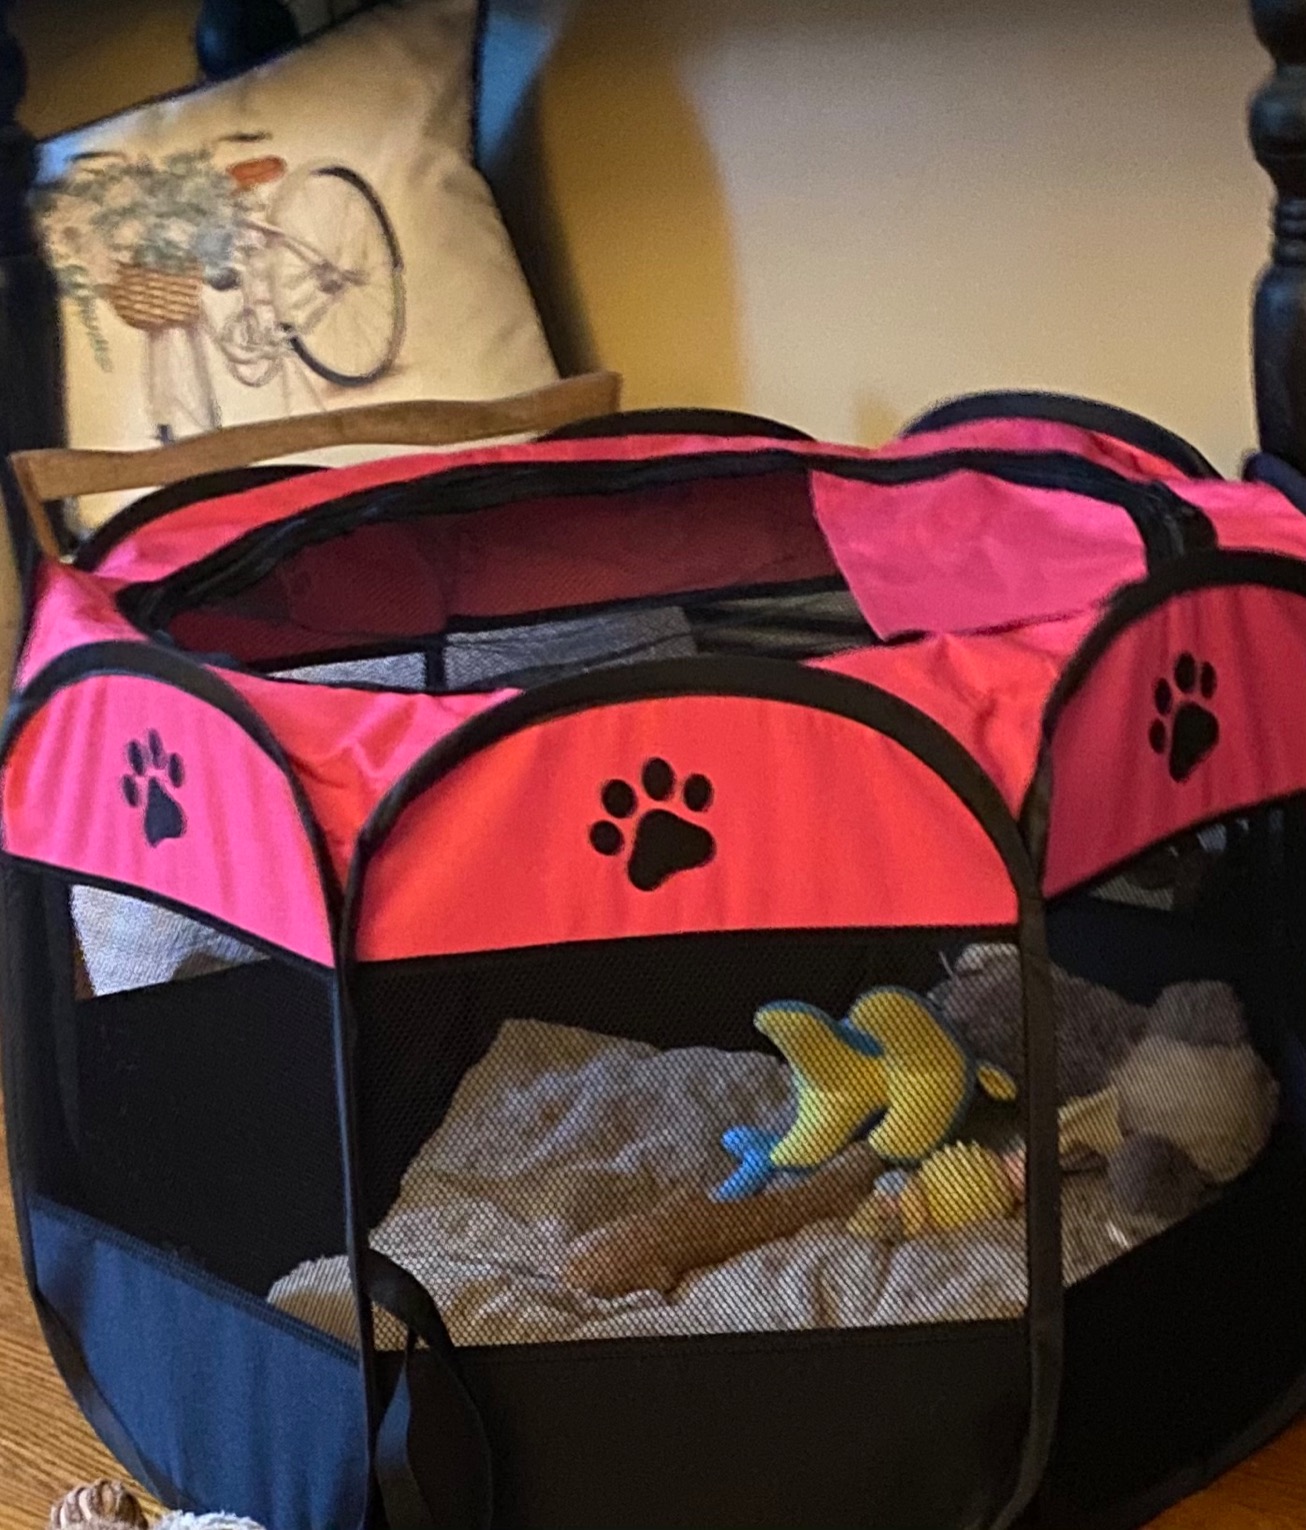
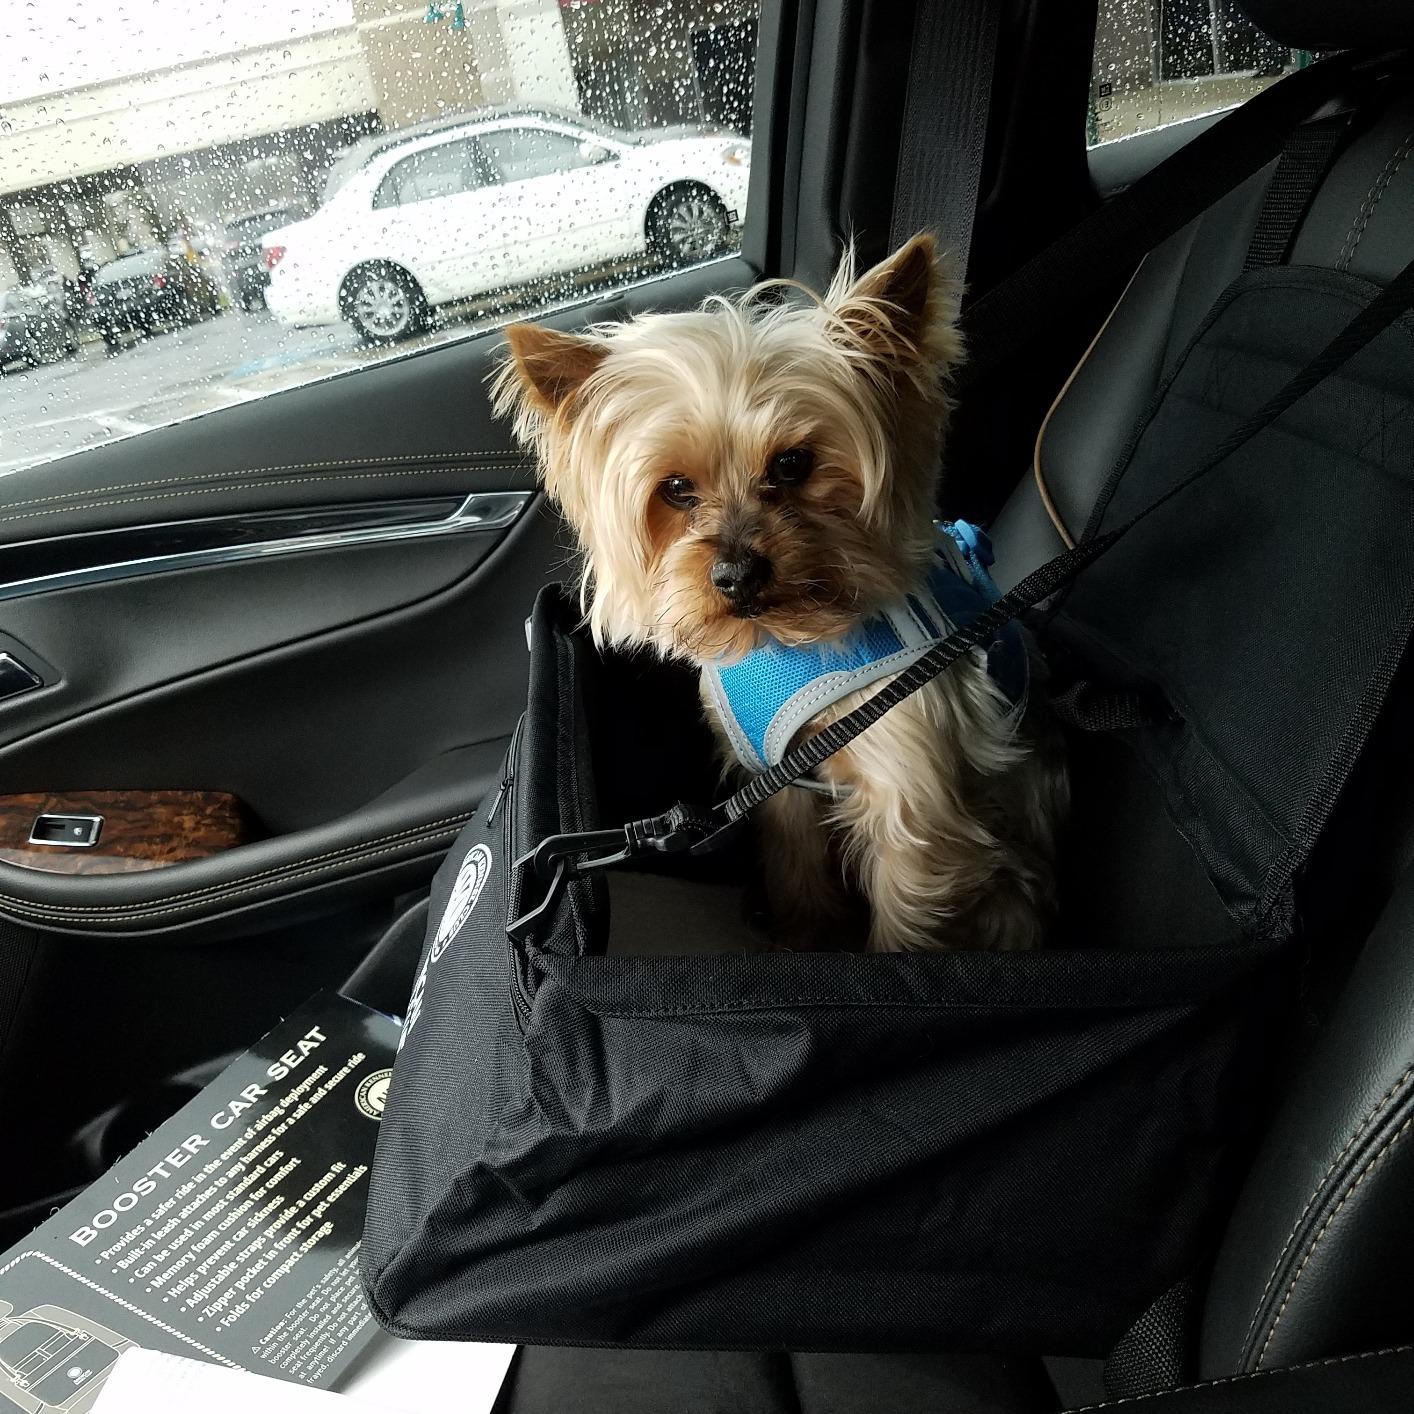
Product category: items_kennel
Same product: no